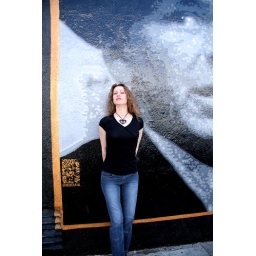
Photo of Surly Kitty. The Surly girl of May 2009 on my website. I took the photo near my home in Hollywood.